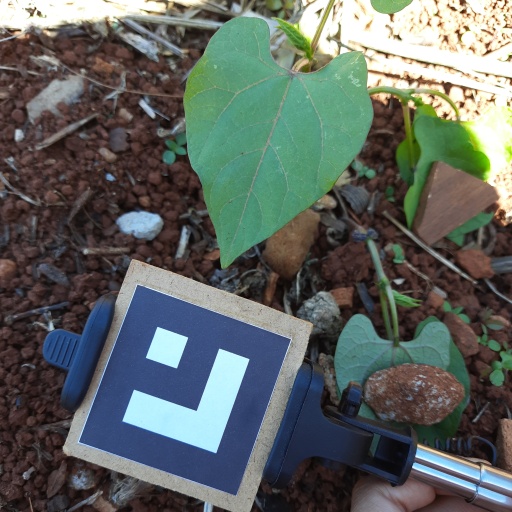
Observations: flat surface, no eating holes, under shade